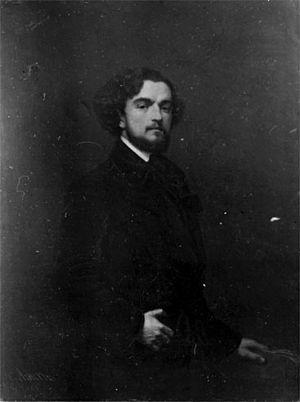
Theodor Aman, né à Câmpulung le 20 mars 1831 et mort à Bucarest le 19 août 1891, est un peintre et graveur roumain d’origine arménienne, partie prenante de la renaissance culturelle roumaine.